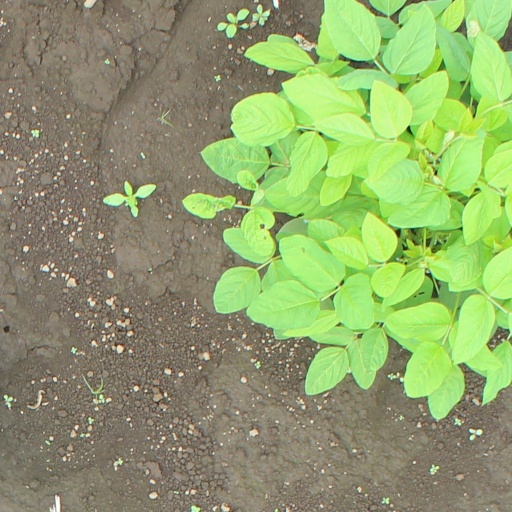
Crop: soybean